Nausicaä of the Valley of the Wind (manga)

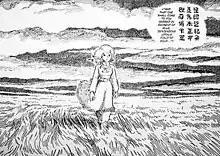
The Dorok prophecy: ""And that one shall come to you garbed in raiment of blue and descending upon a field of gold"..."

Nausicaä is the teenage princess of the Valley of the Wind, a state on the periphery of what was once known as Eftal, a kingdom destroyed by the Sea of Corruption, a poisonous forest, 300 years ago. An inquisitive young woman, she explores the territories surrounding the Valley on a jet-powered glider, and studies the Sea of Corruption.